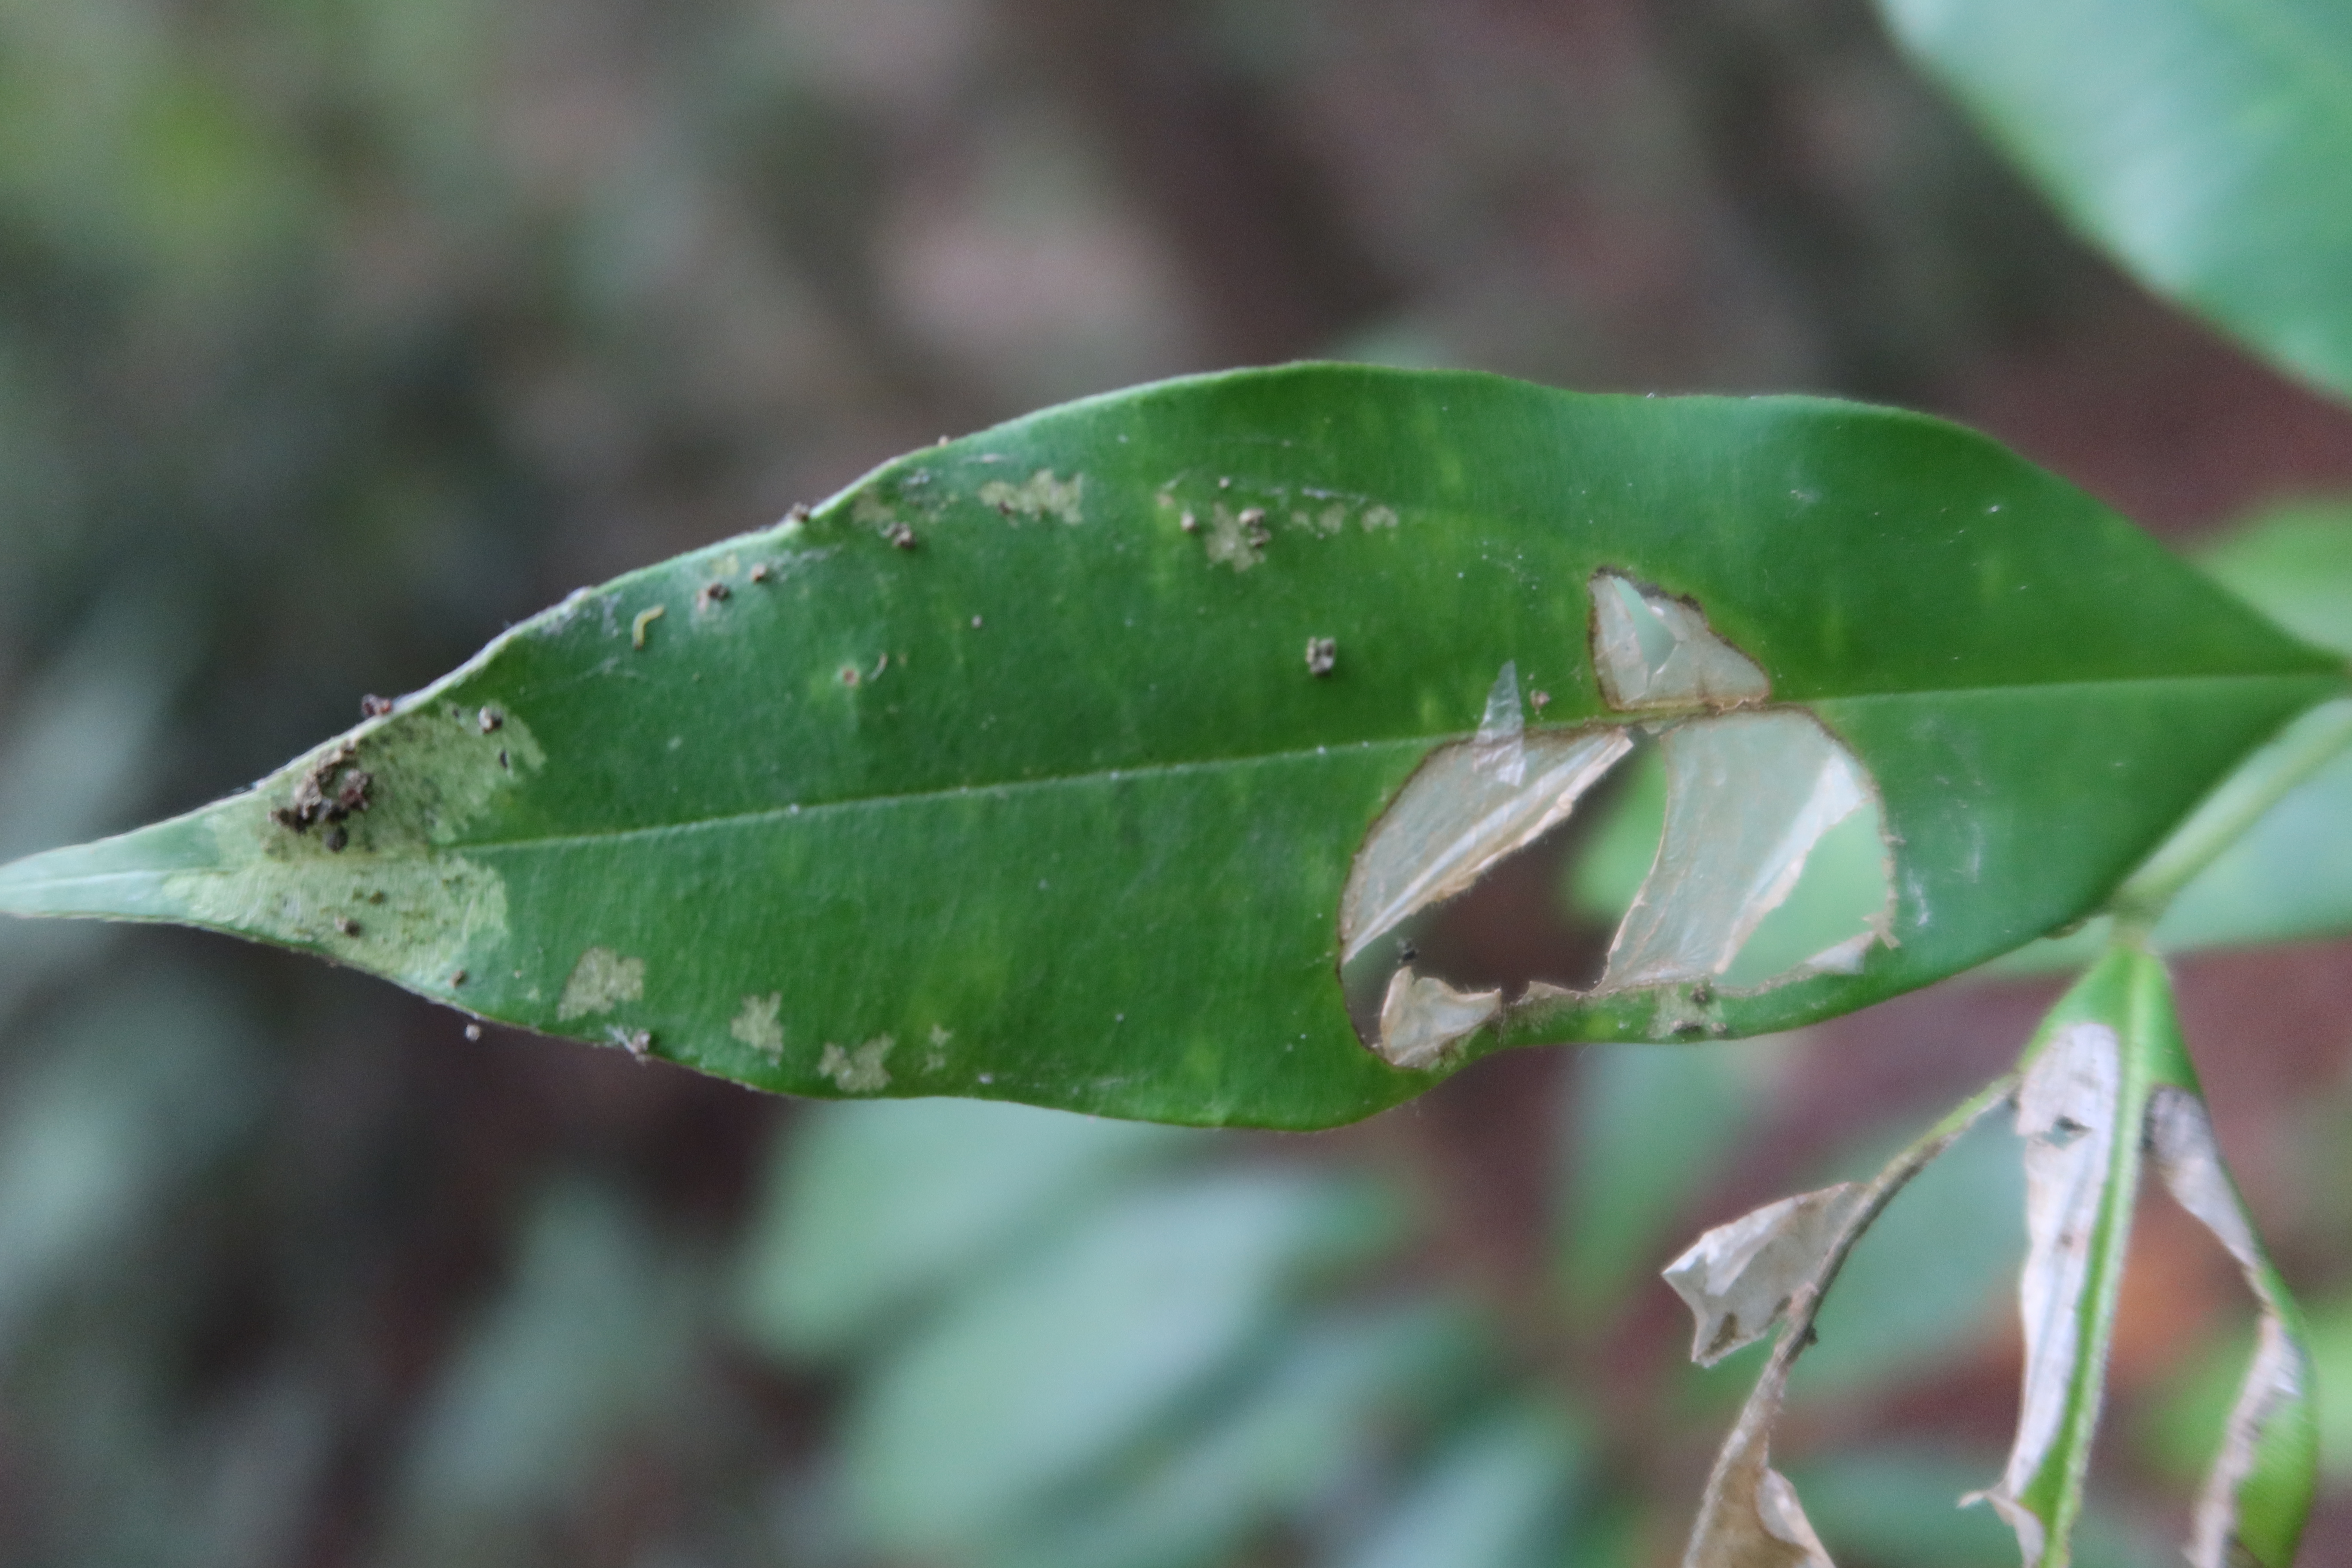
Label: Translucent lesion